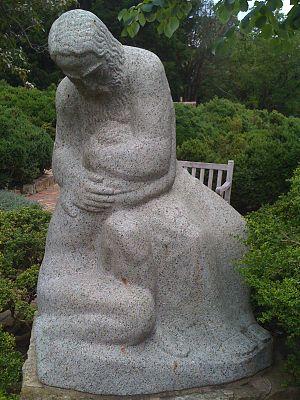
La ville de Washington compte de nombreuses sculptures en plein air. La Smithsonian Institution en compte près de 900 dans son inventaire. En plus des plus célèbres monuments et mémoriaux de la capitale, de nombreuses personnalités reconnues comme des héros nationaux ont été honorées, à titre posthume, une statue les représentant dans un parc ou une place publique. Certains de ces personnages de l'histoire américaine sont représentés plusieurs fois dans la capitale. Abraham Lincoln, par exemple, est représenté par au moins trois sculptures, dont celles au Lincoln Memorial, au Lincoln Park, et à l'ancienne Cour supérieure du district de Columbia. Plusieurs personnalités internationales, telles Mohandas Karamchand Gandhi, ont également été immortalisées par des statues. D'autres figures humaines ne font référence à aucun personnage historique telle par exemple la statue de la Liberté qui ne doit pas être confondue avec la statue de la Liberté à New York, statue allégorique de 19 ½ pieds de haut qui repose au sommet du dôme du Capitole.